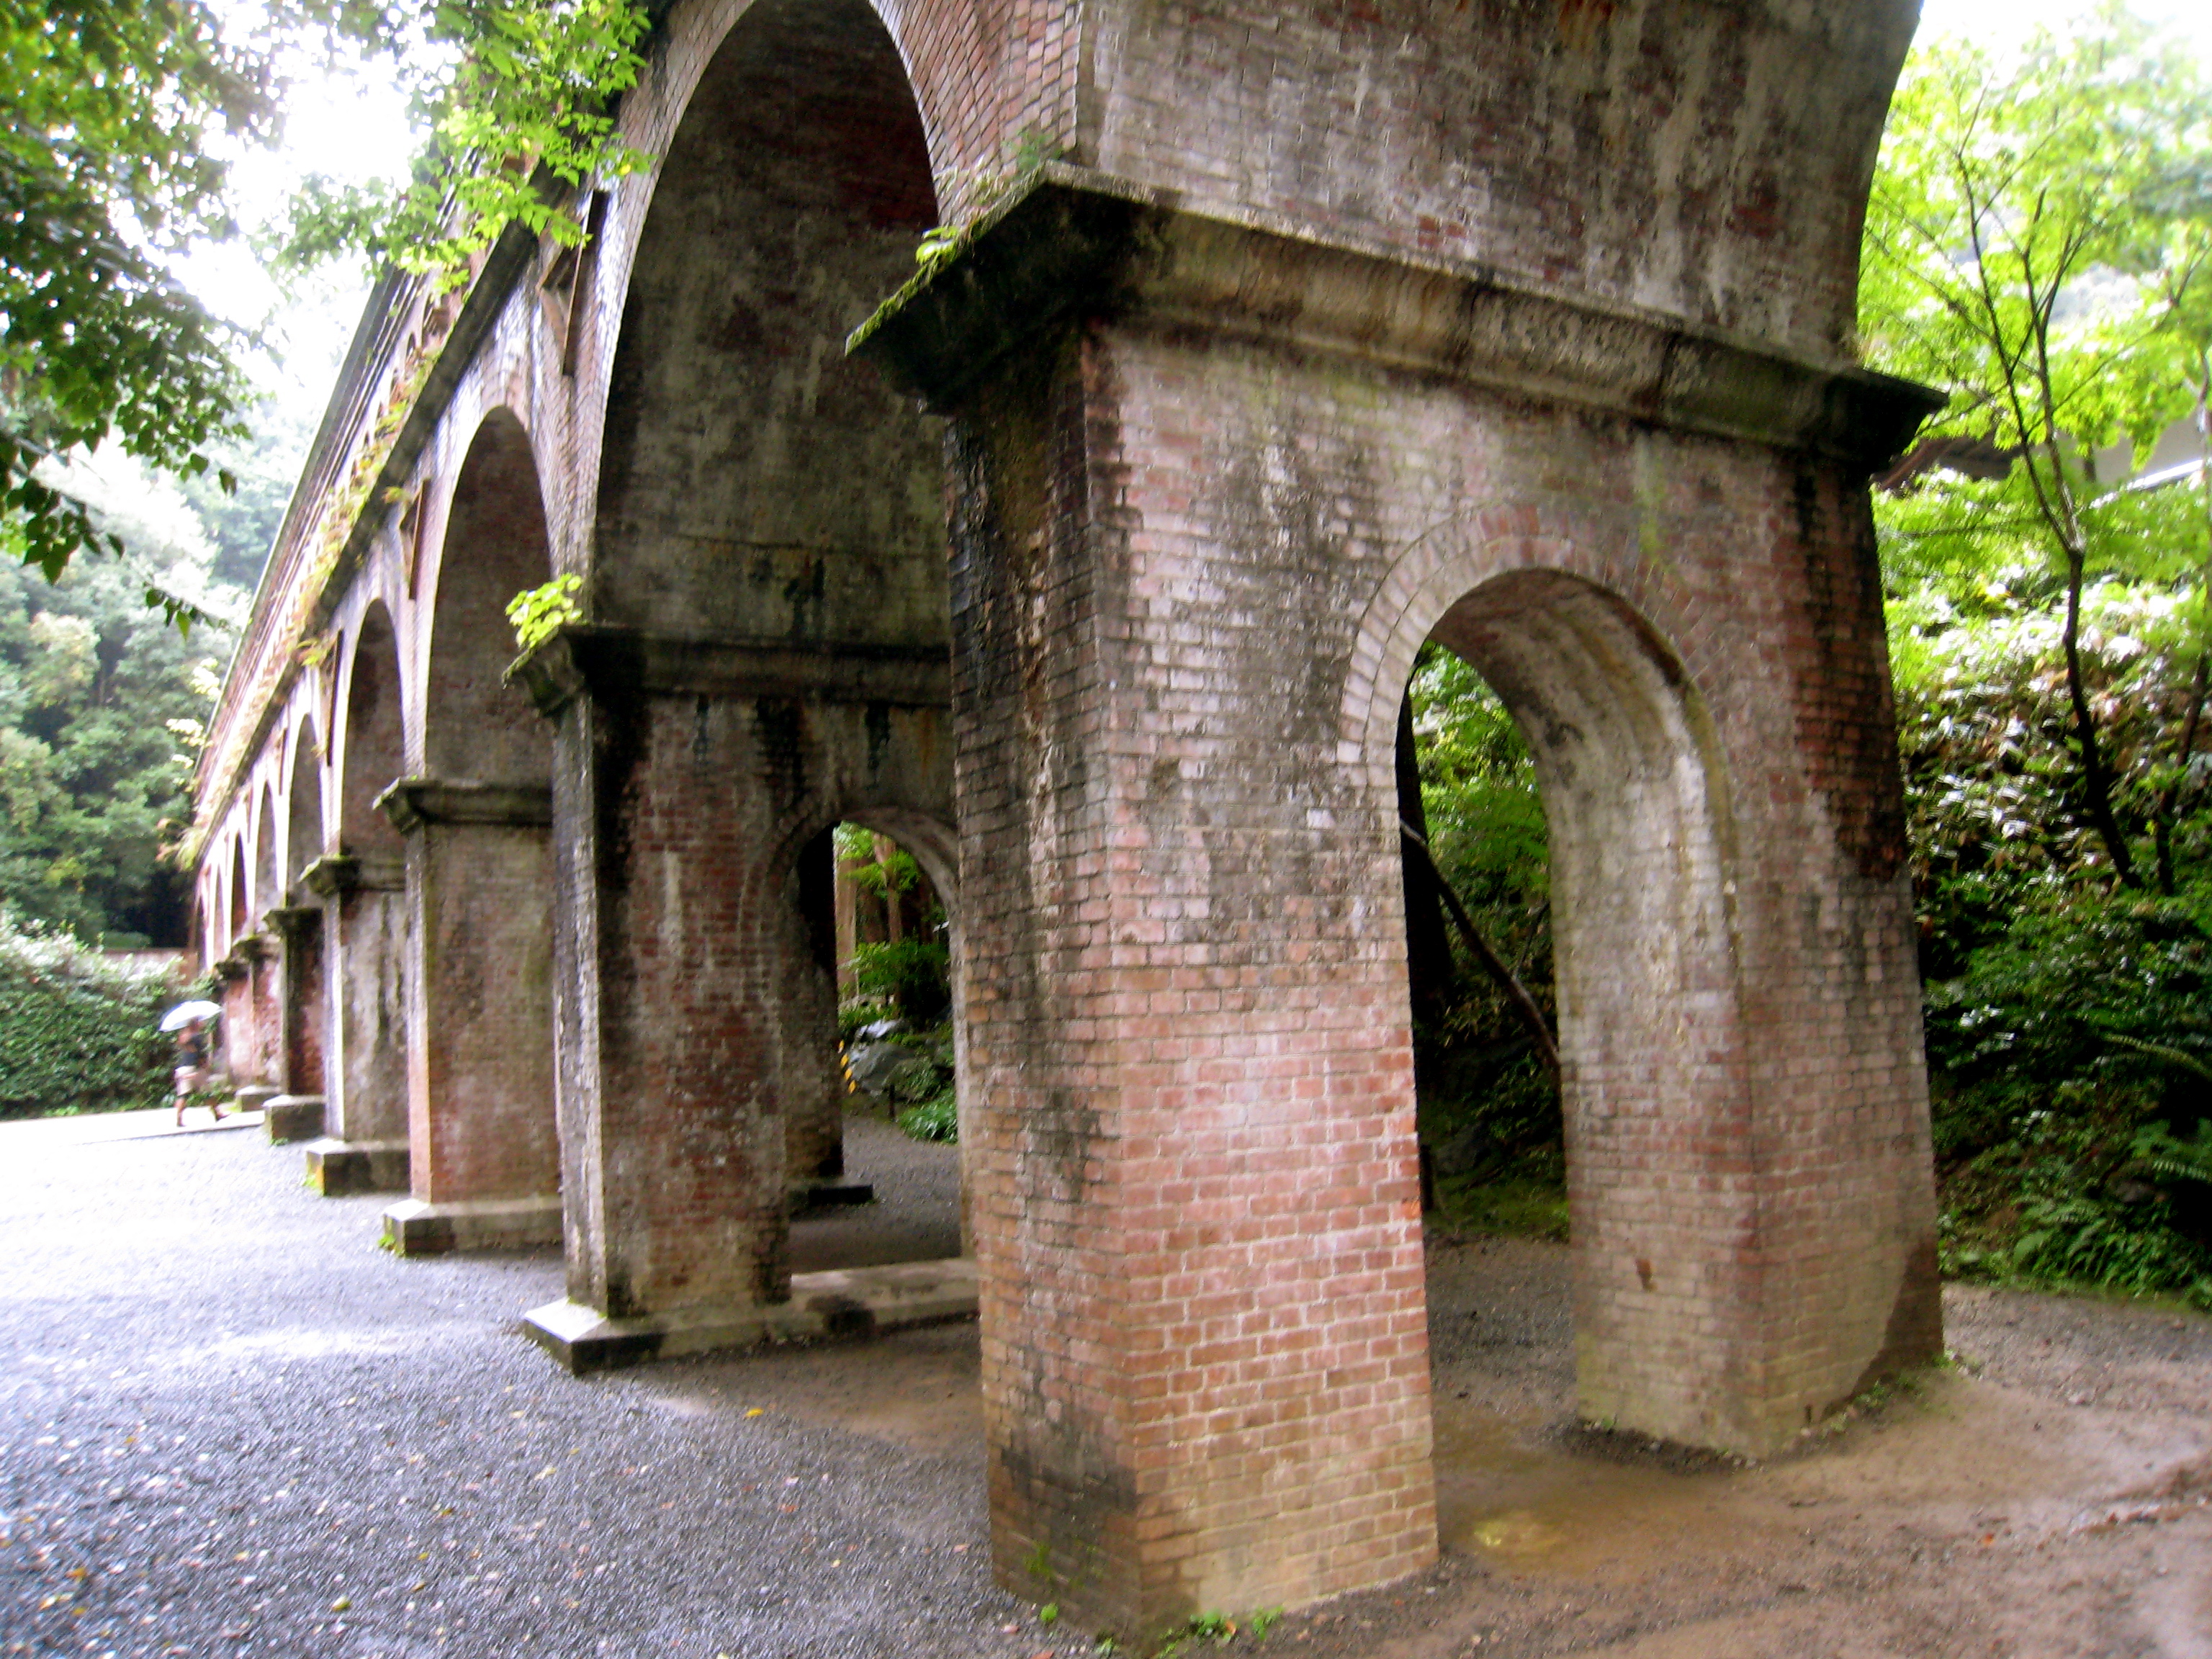
architecture, arch, chapel, japan, place of worship, ruins, monastery, shrine, kyoto, abbey, ancient history